Coolaroo railway station

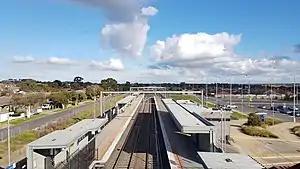
Southbound view of the station platforms, June 2017

Coolaroo railway station is a commuter railway station on the Craigieburn line, part of the Melbourne railway network. It serves the northern suburb of Coolaroo in Melbourne, Victoria, Australia. Coolaroo station is a ground-level unstaffed station, featuring two side platforms. It opened on 6 June 2010.